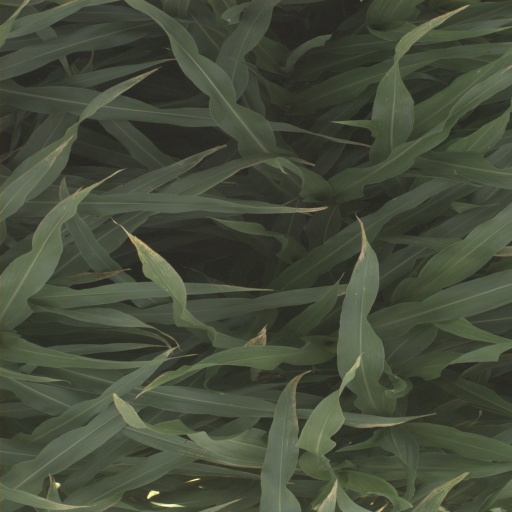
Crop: sorghum